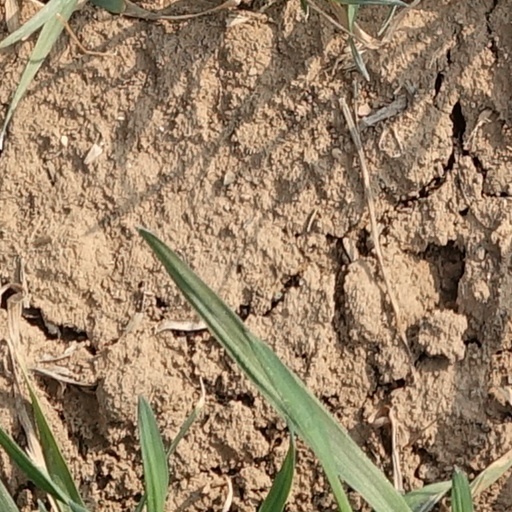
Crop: wheat